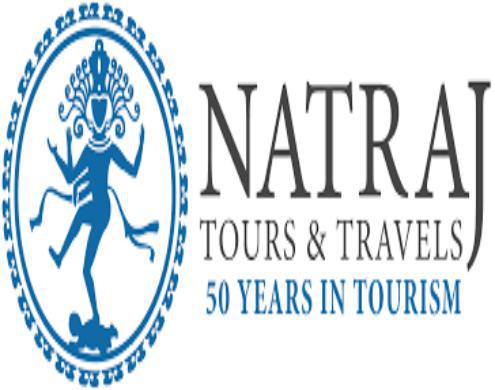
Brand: nataraj
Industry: Transportation